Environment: real
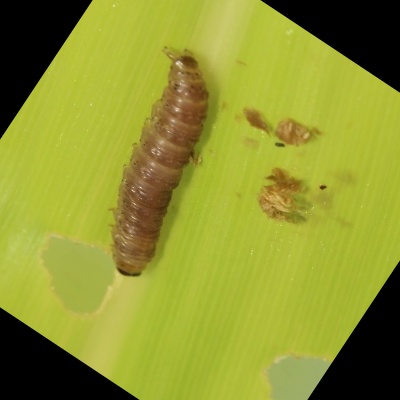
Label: fall_armyworm